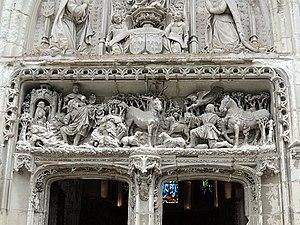
Fronton de la chapelle Saint-Hubert au château d'Amboise.